Dankuni

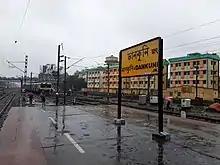
Dankuni railway station

Dankuni railway station is located on the Howrah-Bardhaman chord line, which was constructed in 1917. It is an important yard of the Howrah division. The Calcutta Chord from Dum Dum to Dankuni over the Willingdon Bridge (renamed Vivekananda Setu) was opened in 1932. It is part of the Kolkata Suburban Railway system. Already, there is a growing presence of freight and wagon movements around Dankuni Railway Station, which is important as it connects Eastern Railway with South Eastern Railway with a link line. Dankuni has a fast-growing freight yard, where goods traffic is moved, sorted and packed to deliver at other destinations.